The Geisha House

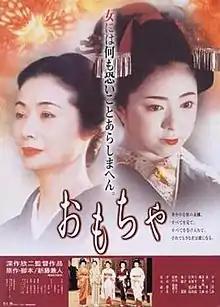

In 1958, the Anti-Prostitution Law is about to be implemented. A young maiko named Tokiko works at Fujinoya Geisha House under Madam Satoe with the geisha Terucho, Kimiryo, and Somemaru. Over the course of her daily errands she witnesses Terucho becoming angry with Kimiryo for sleeping with one of her clients at the Momoyama Hotel and sees striking workers at Hinod Taxi being beaten by hired thugs.